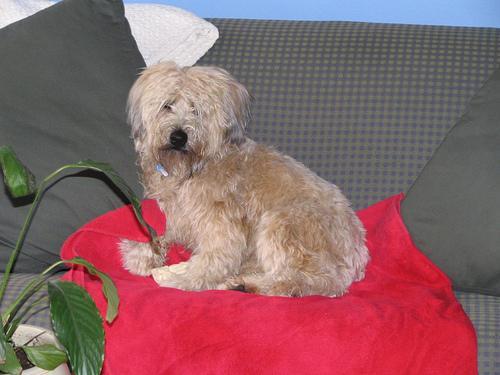
Breed: wheaten terrier